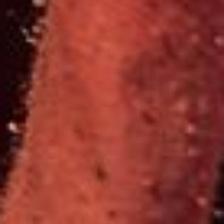
Label: faces